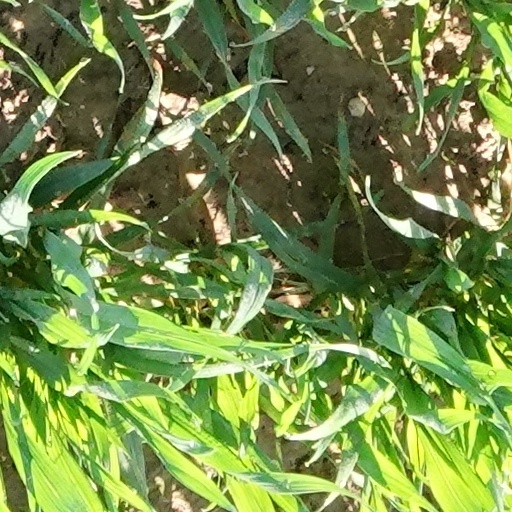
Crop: wheat